Hanno R. Ellenbogen Citizenship Award

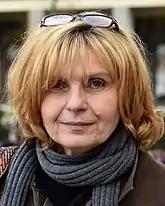
Petra Procházková was the 2nd financial recipient of the HRE Citizenship Award.

Madeleine Albright donated financial part to Petra Procházková, a Czech journalist and humanitarian worker. She is best known as a war correspondent to the conflict areas of the former Soviet Union. Procházková studied journalism at Charles University in Prague. In 1989 she started work at the newspaper Lidové noviny. In 1992 she became Lidové Noviny's Moscow correspondent. Here she began covering conflict areas - Abkhazia being the first. During the Russian constitutional crisis of 1993 she was the only journalist that stayed in the besieged Russian White House. In 1994, together with fellow journalist Jaromír Štětina, Procházková founded the independent journalism agency Epicentrum dedicated to war reporting. In the following years she covered events in Chechnya, Abkhazia, Ossetia, Georgia, Tajikistan, Afghanistan, Nagorny Karabakh, Kurdistan, Kashmir and East Timor.